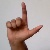
The image shows a hand gesture representing the letter 'L' in Indian Sign Language.